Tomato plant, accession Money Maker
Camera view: vertical (180 deg); turntable rotation: 30 degrees
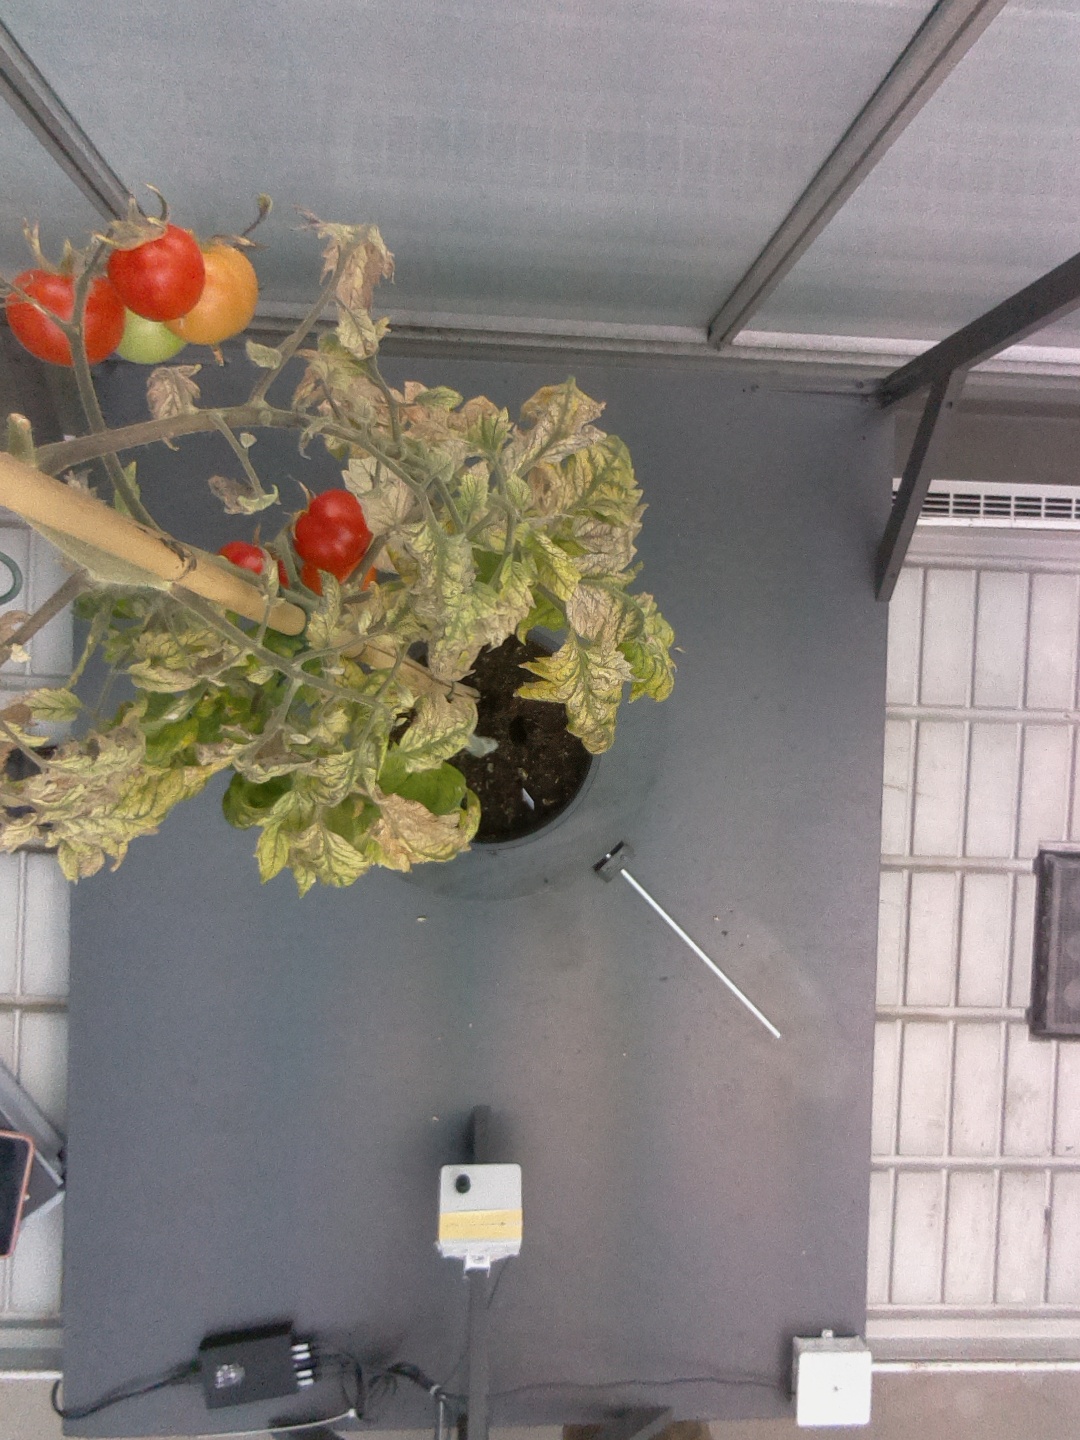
BBCH growth stage 88: 80%-90% of fruits show typical fully ripe color